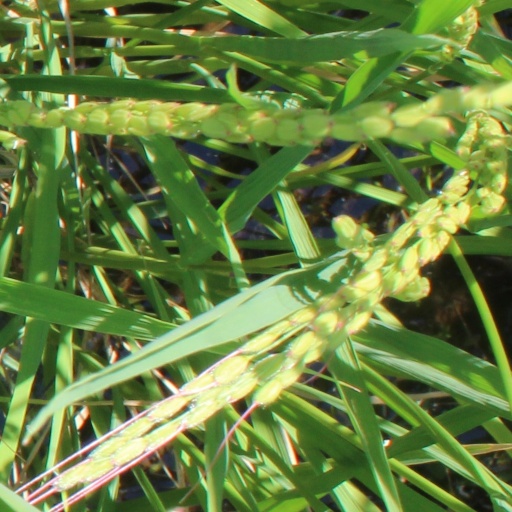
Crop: rice